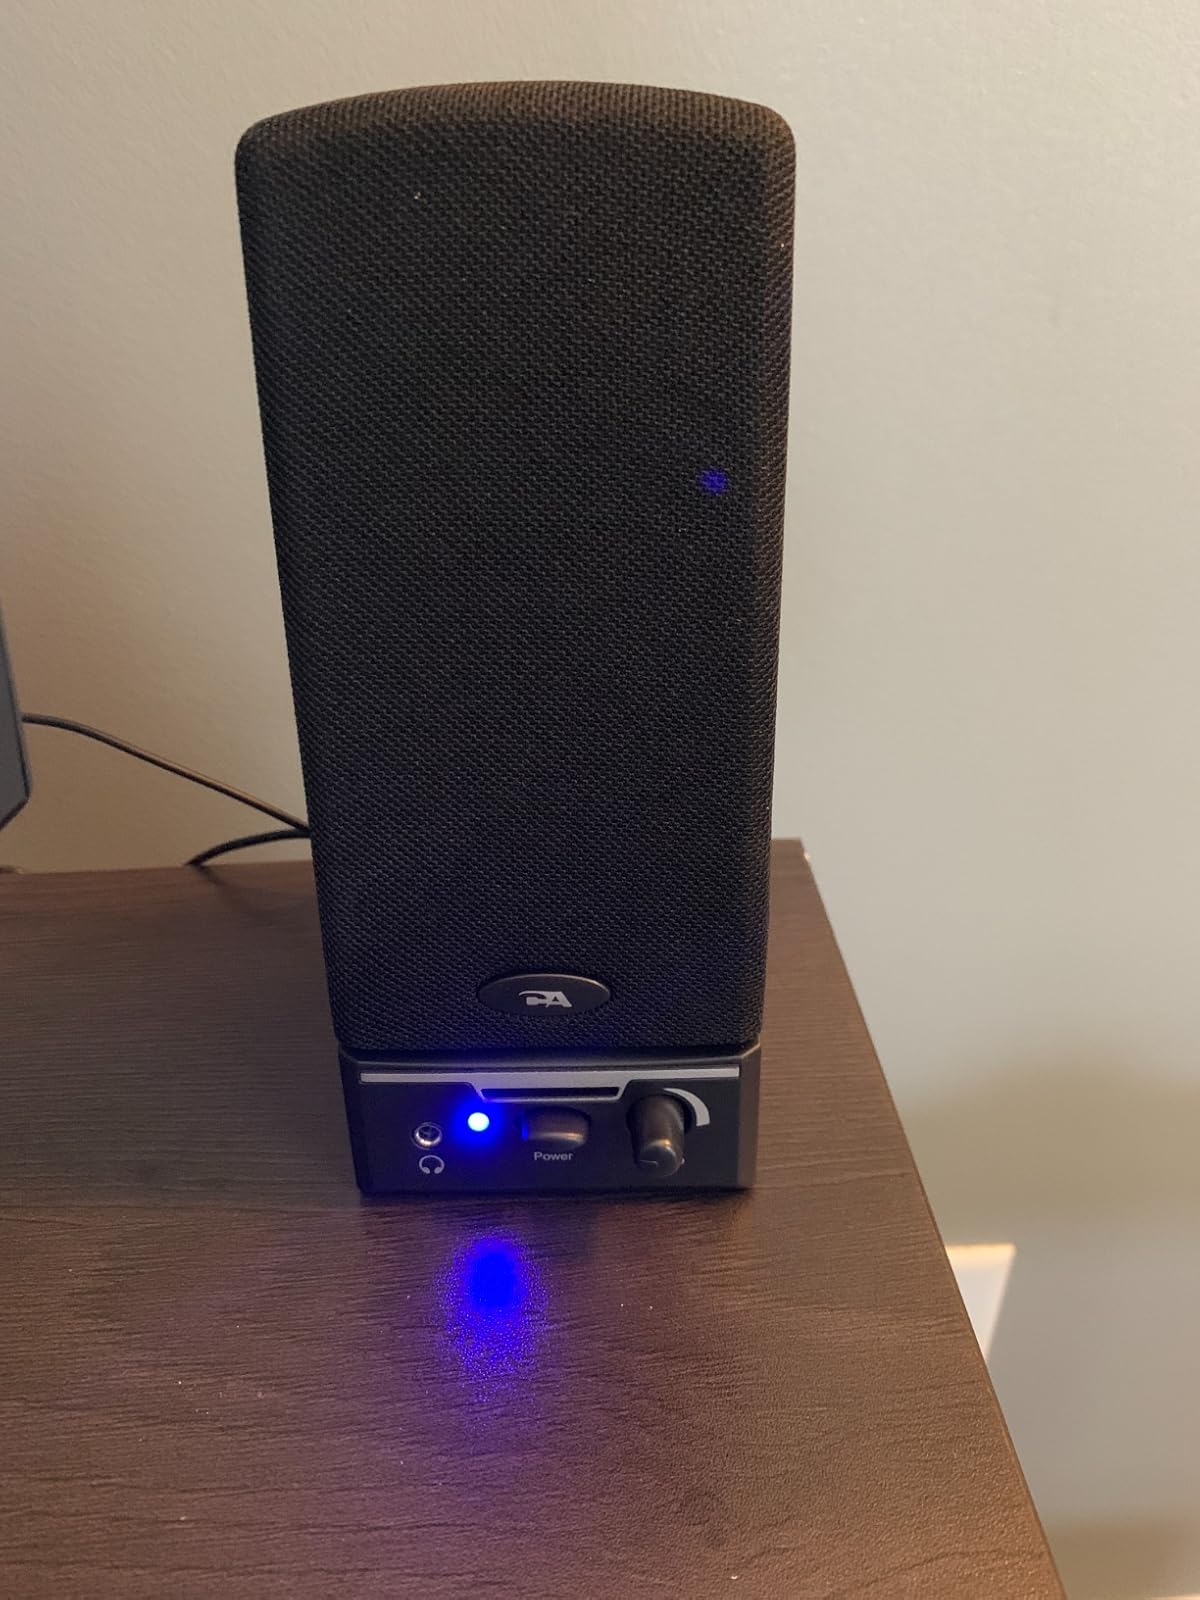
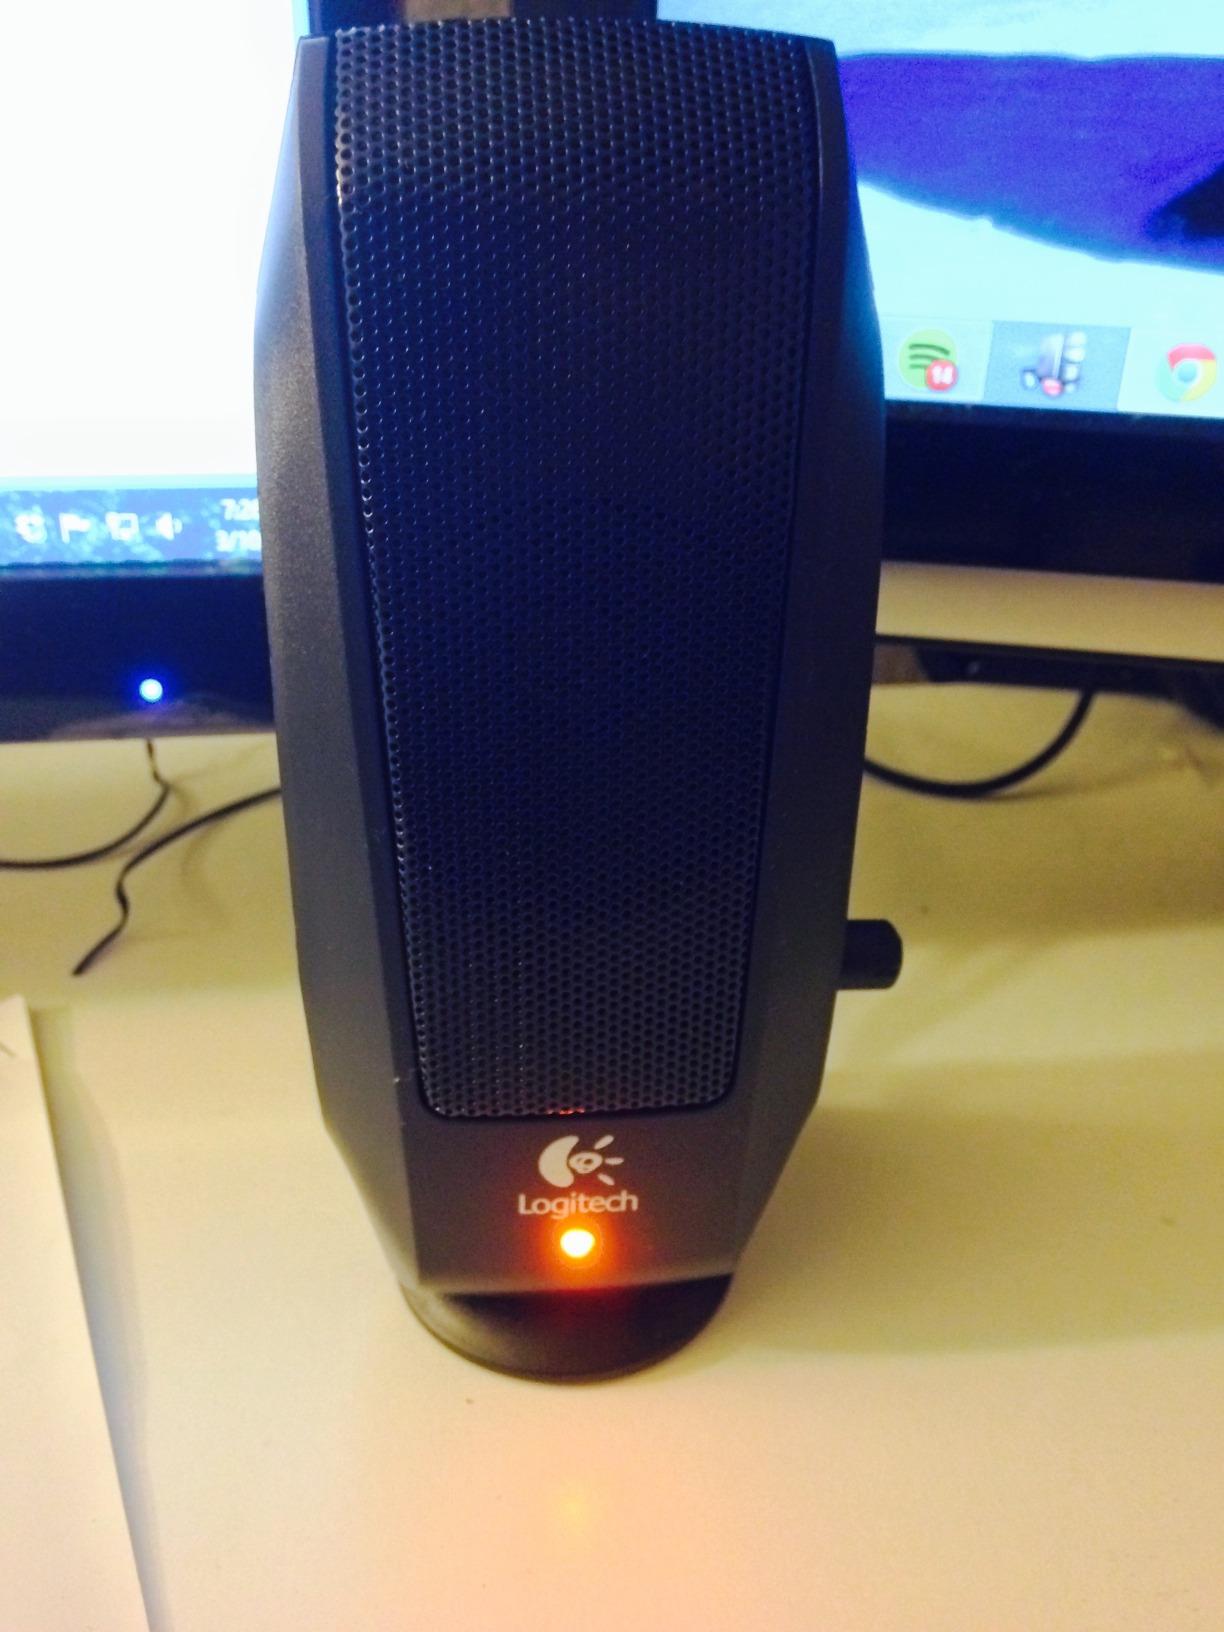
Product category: speaker
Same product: no